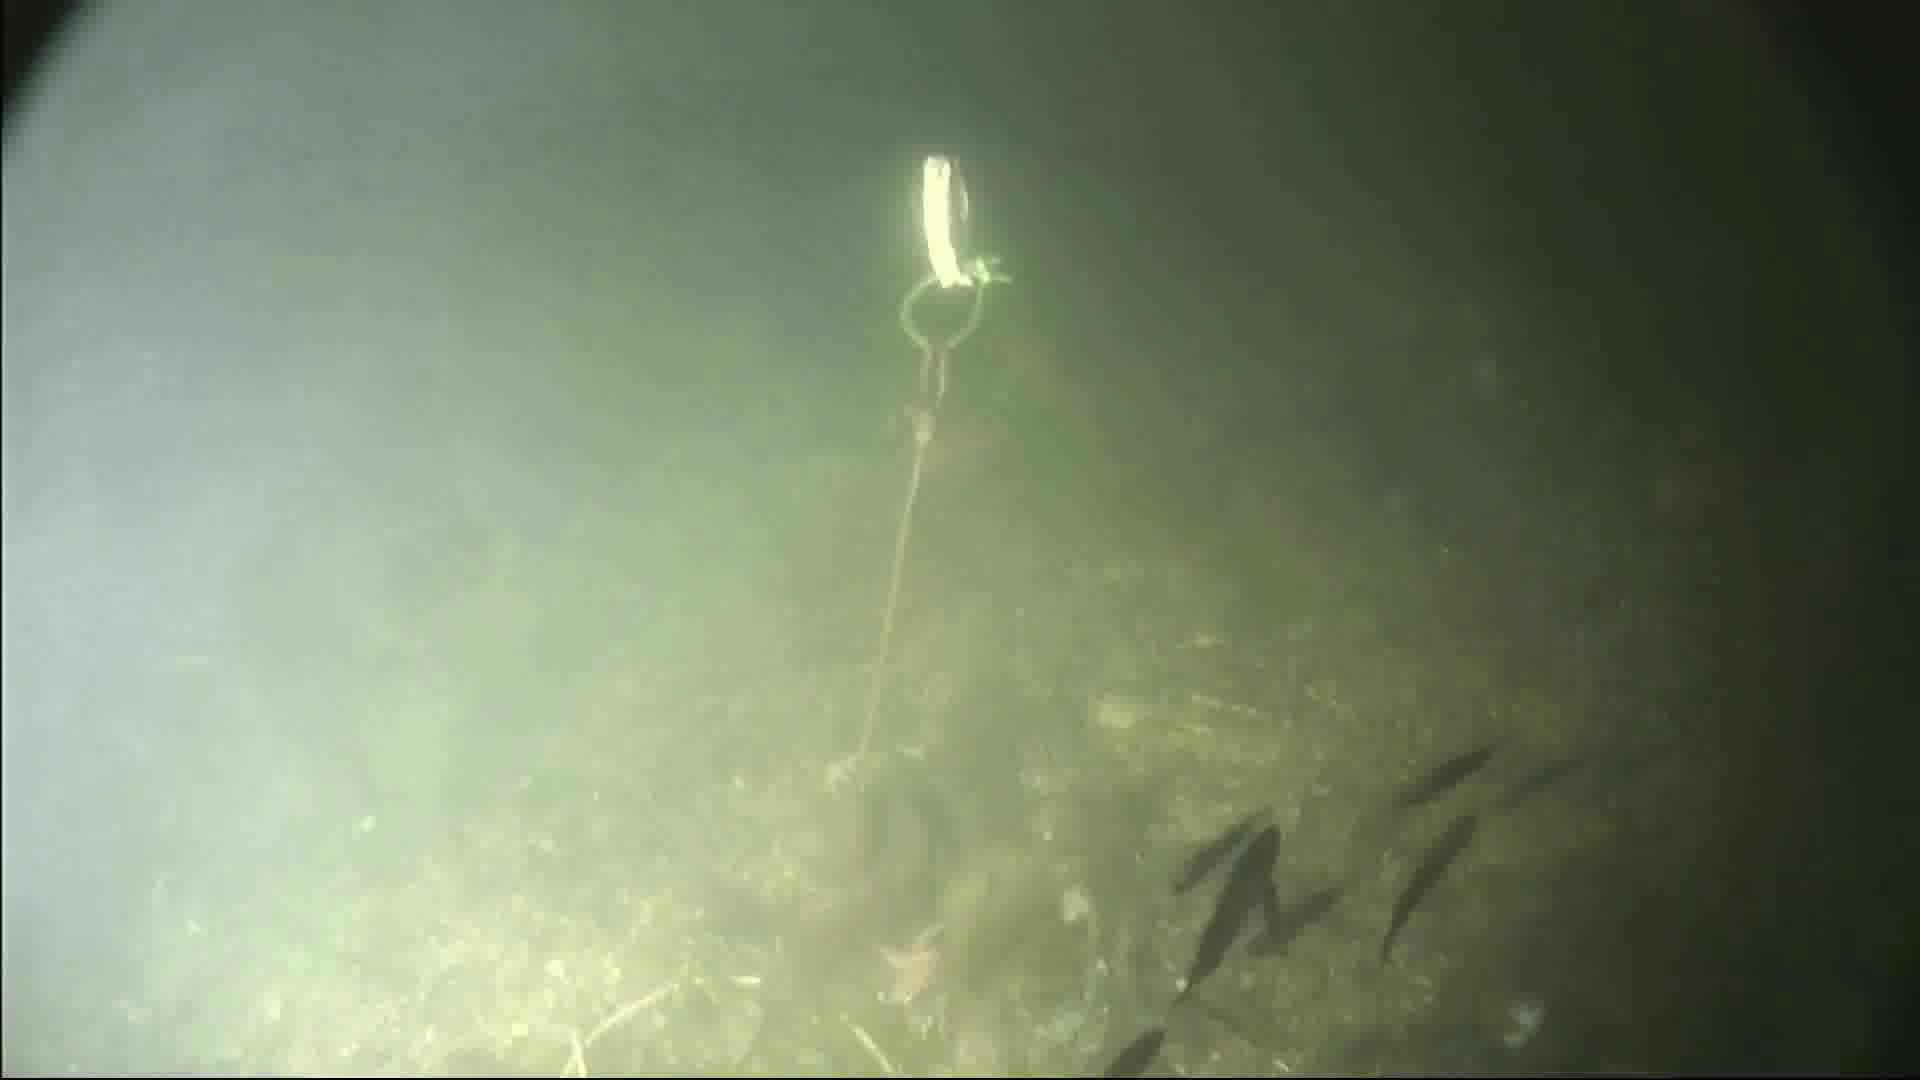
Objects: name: starfish
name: small_fish
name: crab